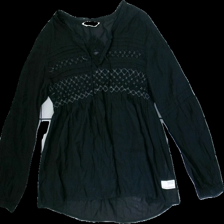
View: front
Type: Blouse
Category: Ladies
Brand: Odd Molly
Colors: Black
Material: 50%cotton 50%viscose
Pattern: Glitter
Cut: Regular, V-collar
Season: Autumn
Smell: Minor
Price range: 100-150
Recommended usage: Reuse